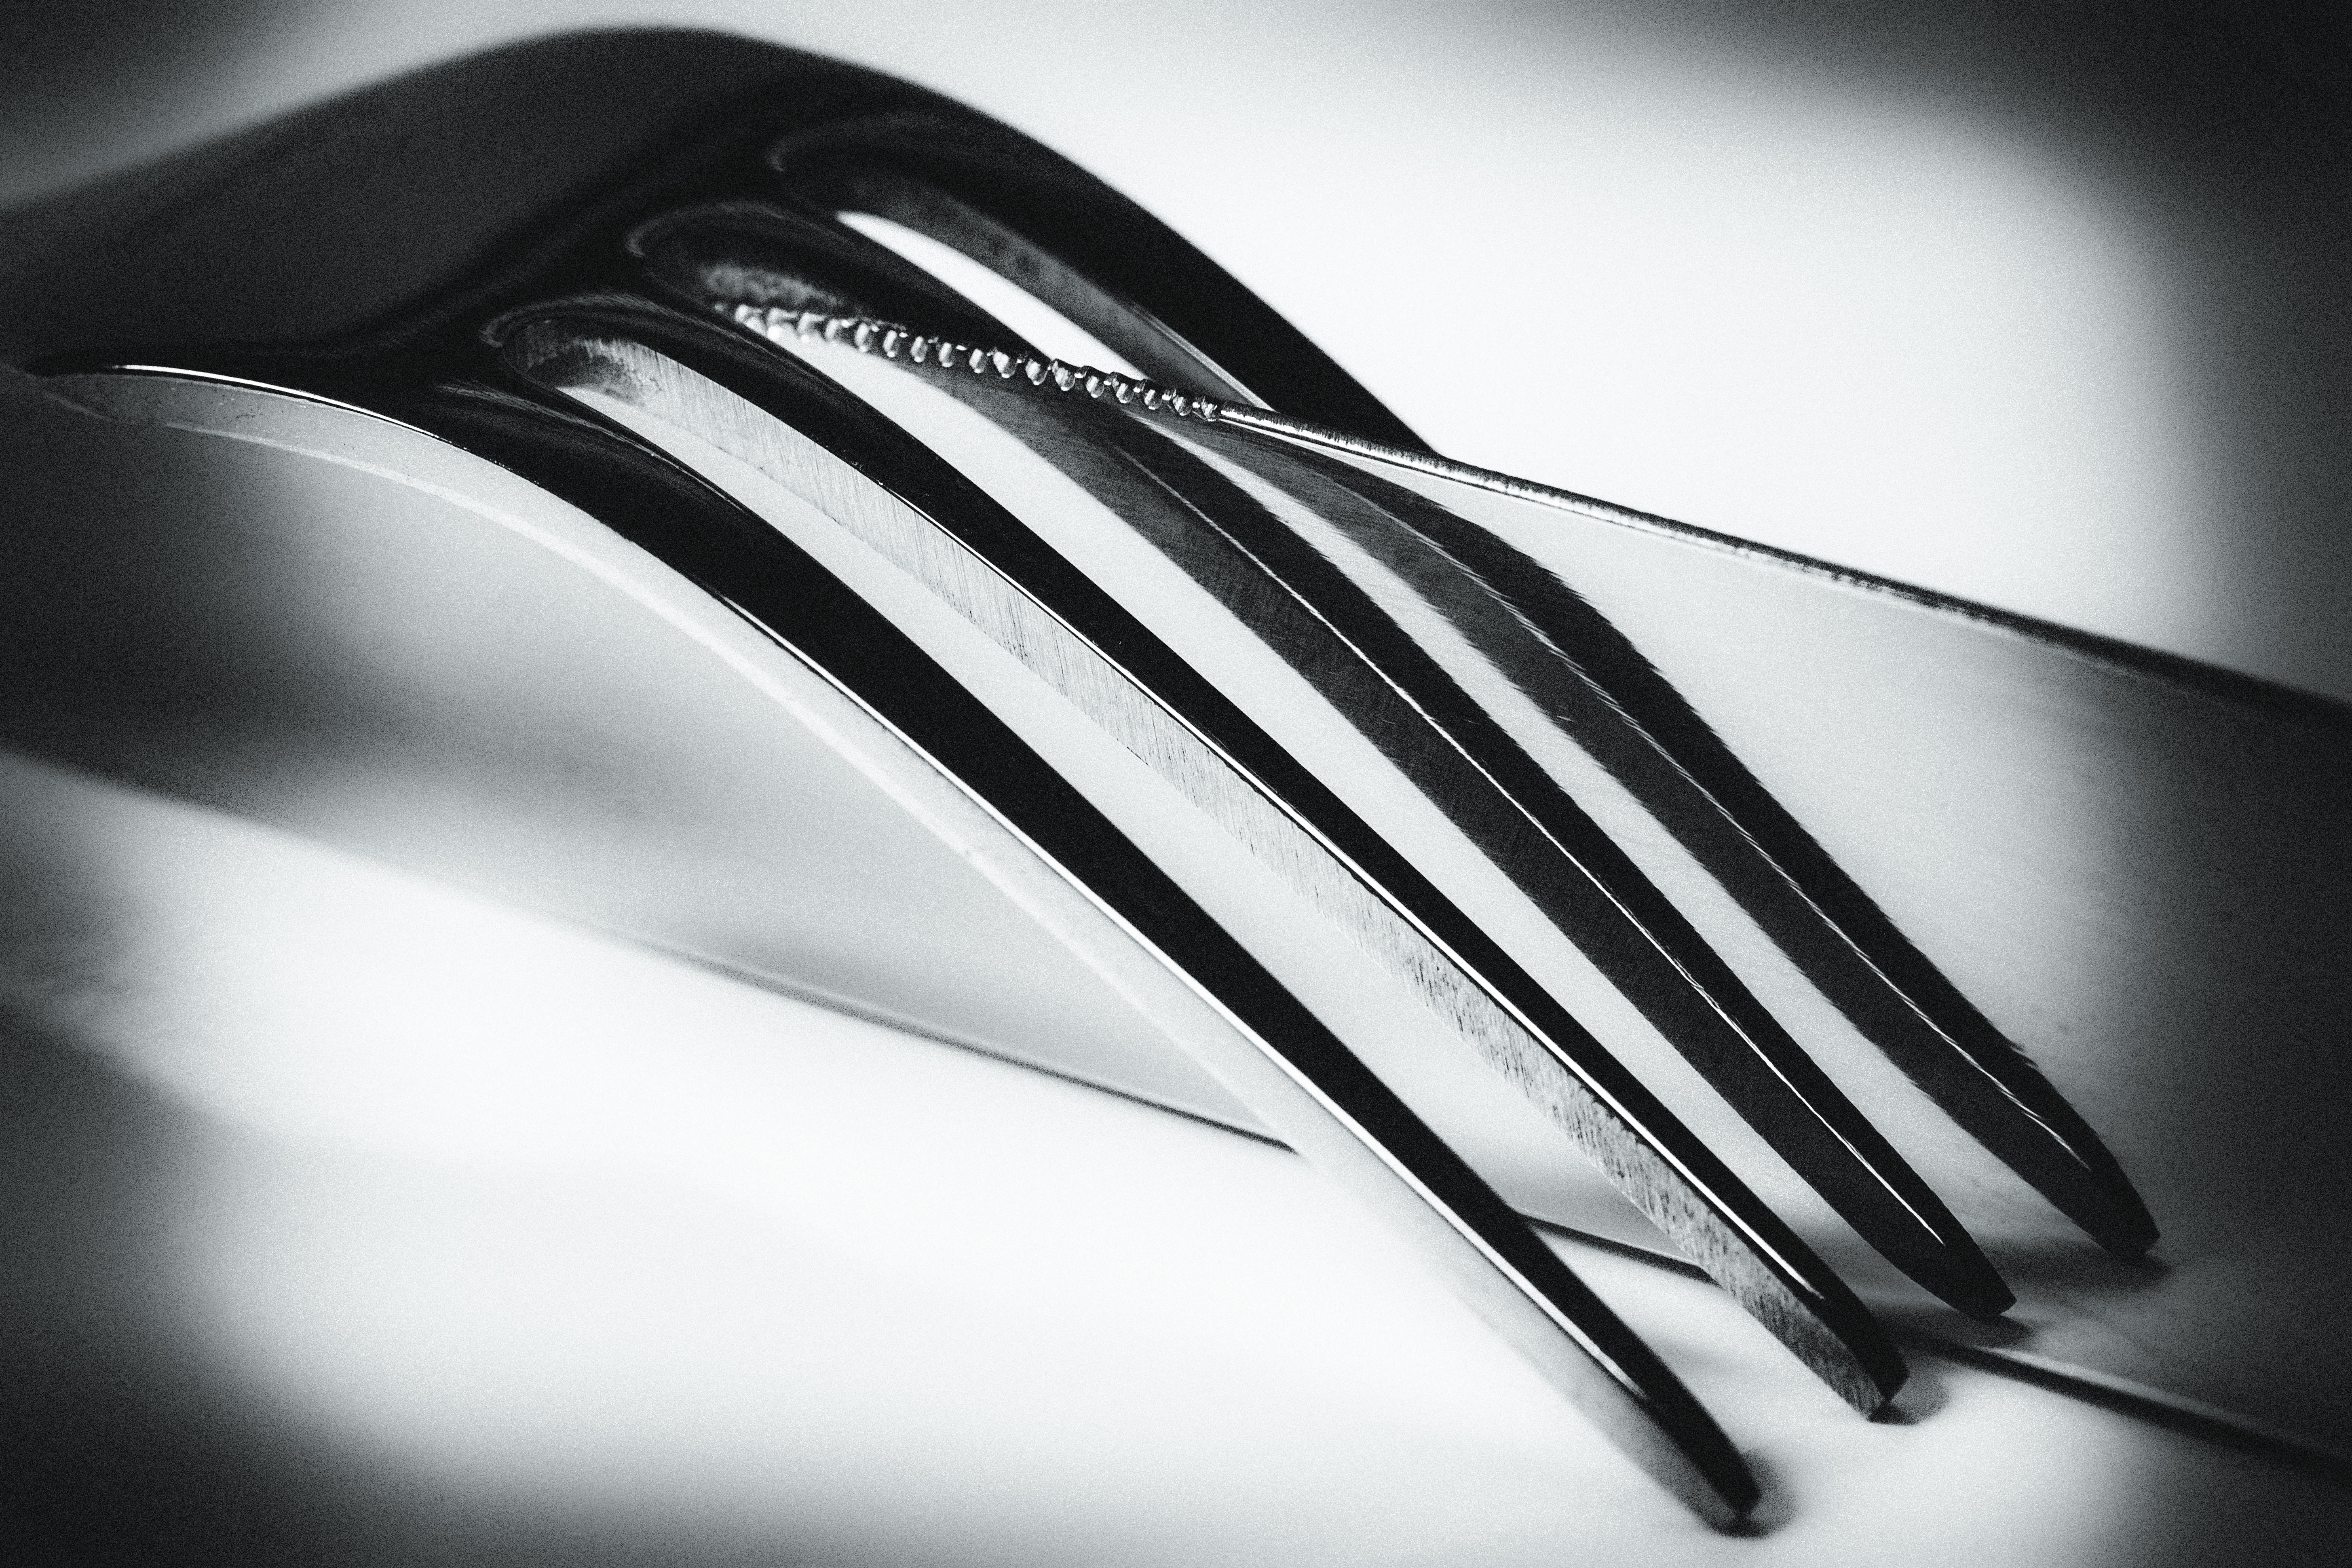
hand, fork, sharp, wing, black and white, white, wheel, macro, shadow, black, monochrome, close, tire, knife, artwork, close up, art, mirroring, b w, datailaufnahme, macro photo, bicycle part, monochrome photography, automotive tire